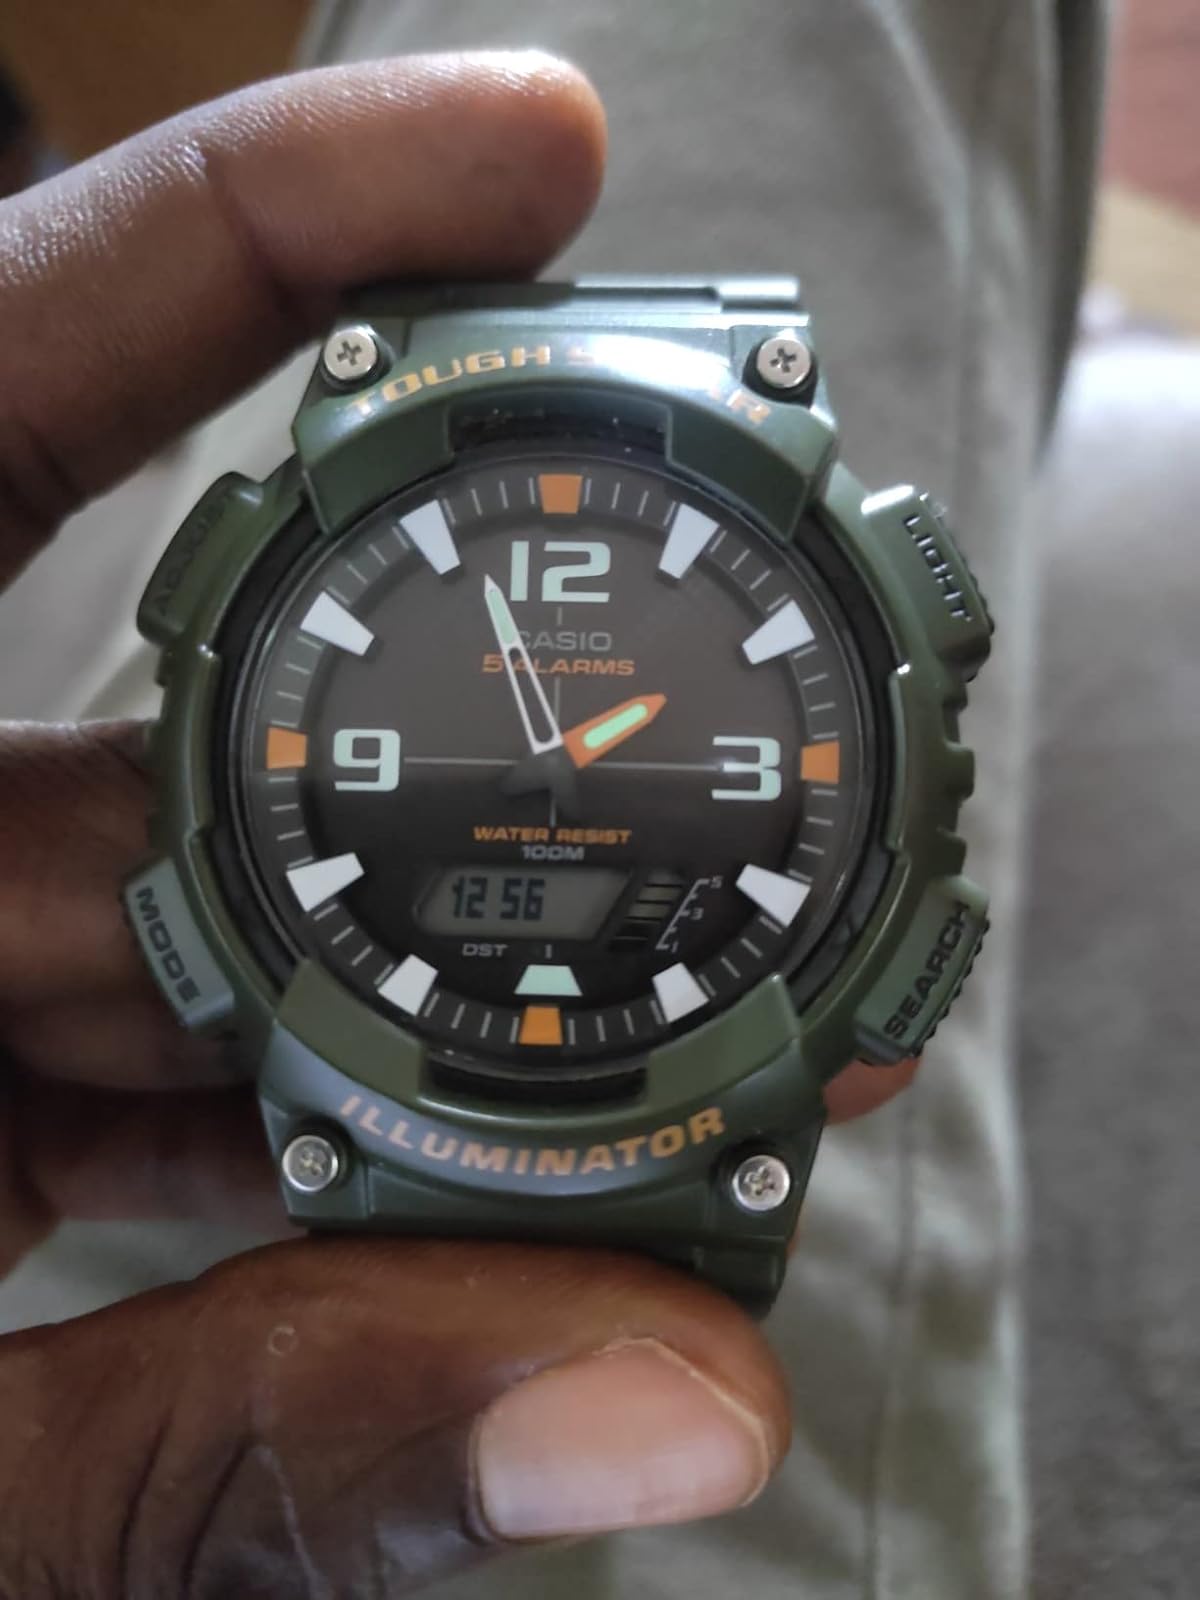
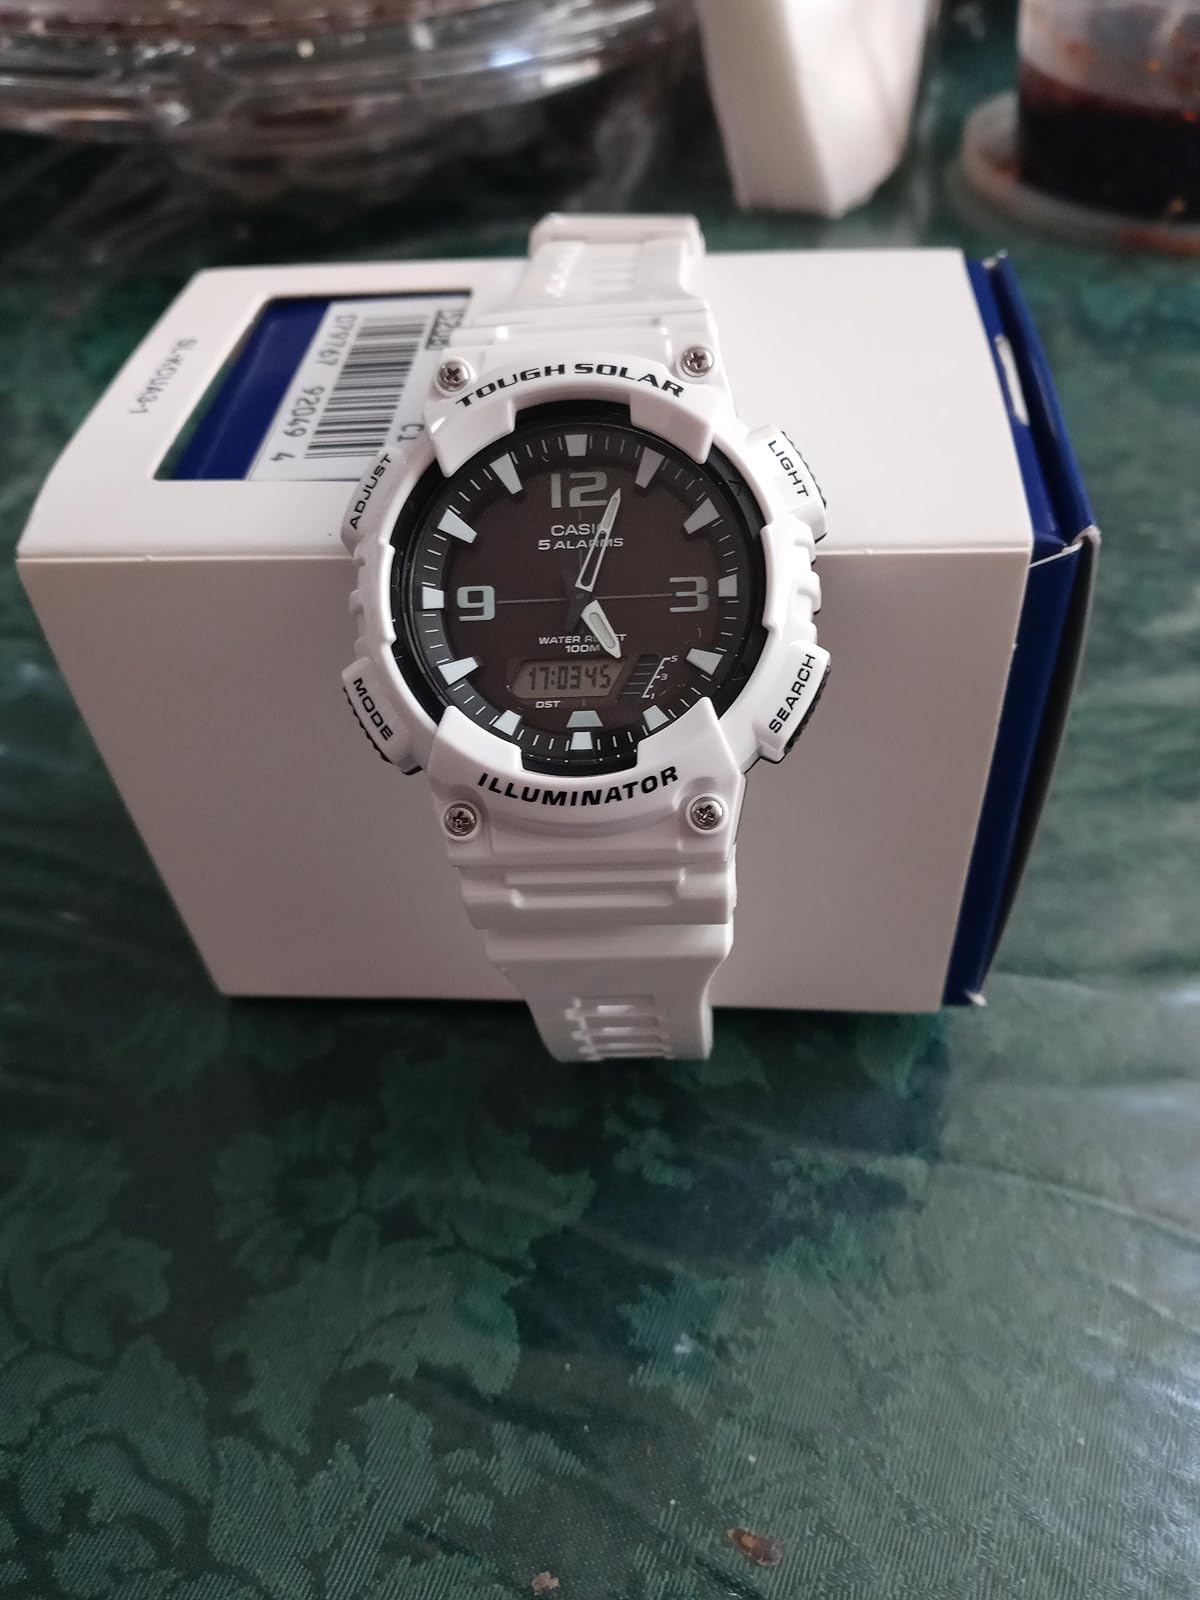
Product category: accessories_watch
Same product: no